Adam Buxton

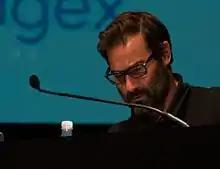
Buxton at dConstruct in 2013

Adam Offord Buxton (born 7 June 1969) is an English actor, comedian and podcaster. With the filmmaker Joe Cornish, he is part of the comedy duo Adam and Joe. They presented the Channel 4 television series "The Adam and Joe Show" (1996–2001) and the BBC Radio 6 Music series "Adam and Joe" (2007–2009, 2011).